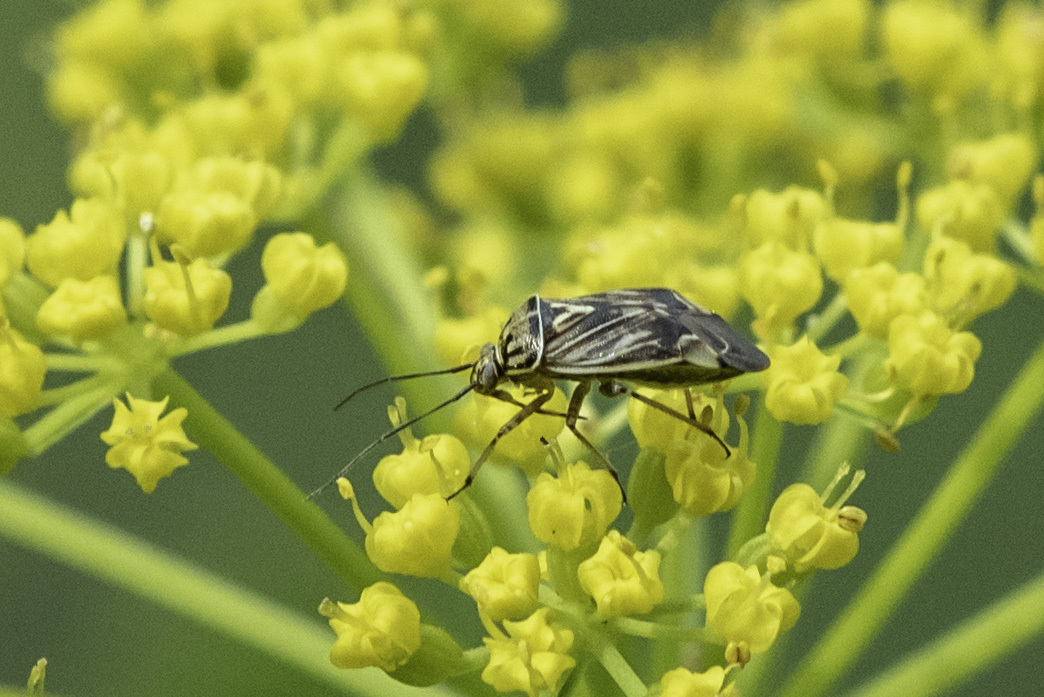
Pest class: lygus_bug